Henry A. du Pont

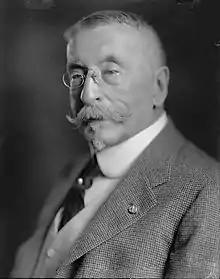
Du Pont, 1905–1926

Henry Algernon du Pont (July 30, 1838 – December 31, 1926) was an American military officer, businessman, and politician from Delaware. A member of the du Pont family, he graduated first in his class from West Point shortly after the beginning of the American Civil War and served in the U.S. Army, earning the Medal of Honor for his actions during the Battle of Cedar Creek in October 1864.